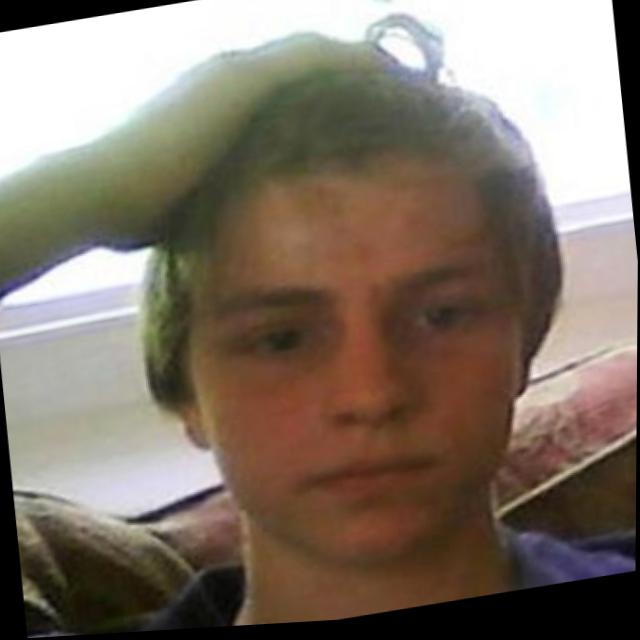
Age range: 13-20